Videotelephony

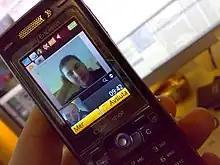
A mobile video call between Sweden and Singapore made on a Sony Ericsson K800 (2007)

Videophones have historically employed a variety of transmission and reception bandwidths, which can be understood as data transmission speeds. The lower the transmission/reception bandwidth, the lower the data transfer rate, resulting in a progressively limited and poorer image quality (i.e. lower resolution and/or frame rate). Data transfer rates and live video image quality are related but are also subject to other factors such as data compression techniques. Some early videophones employed very low data transmission rates with a resulting poor video quality.